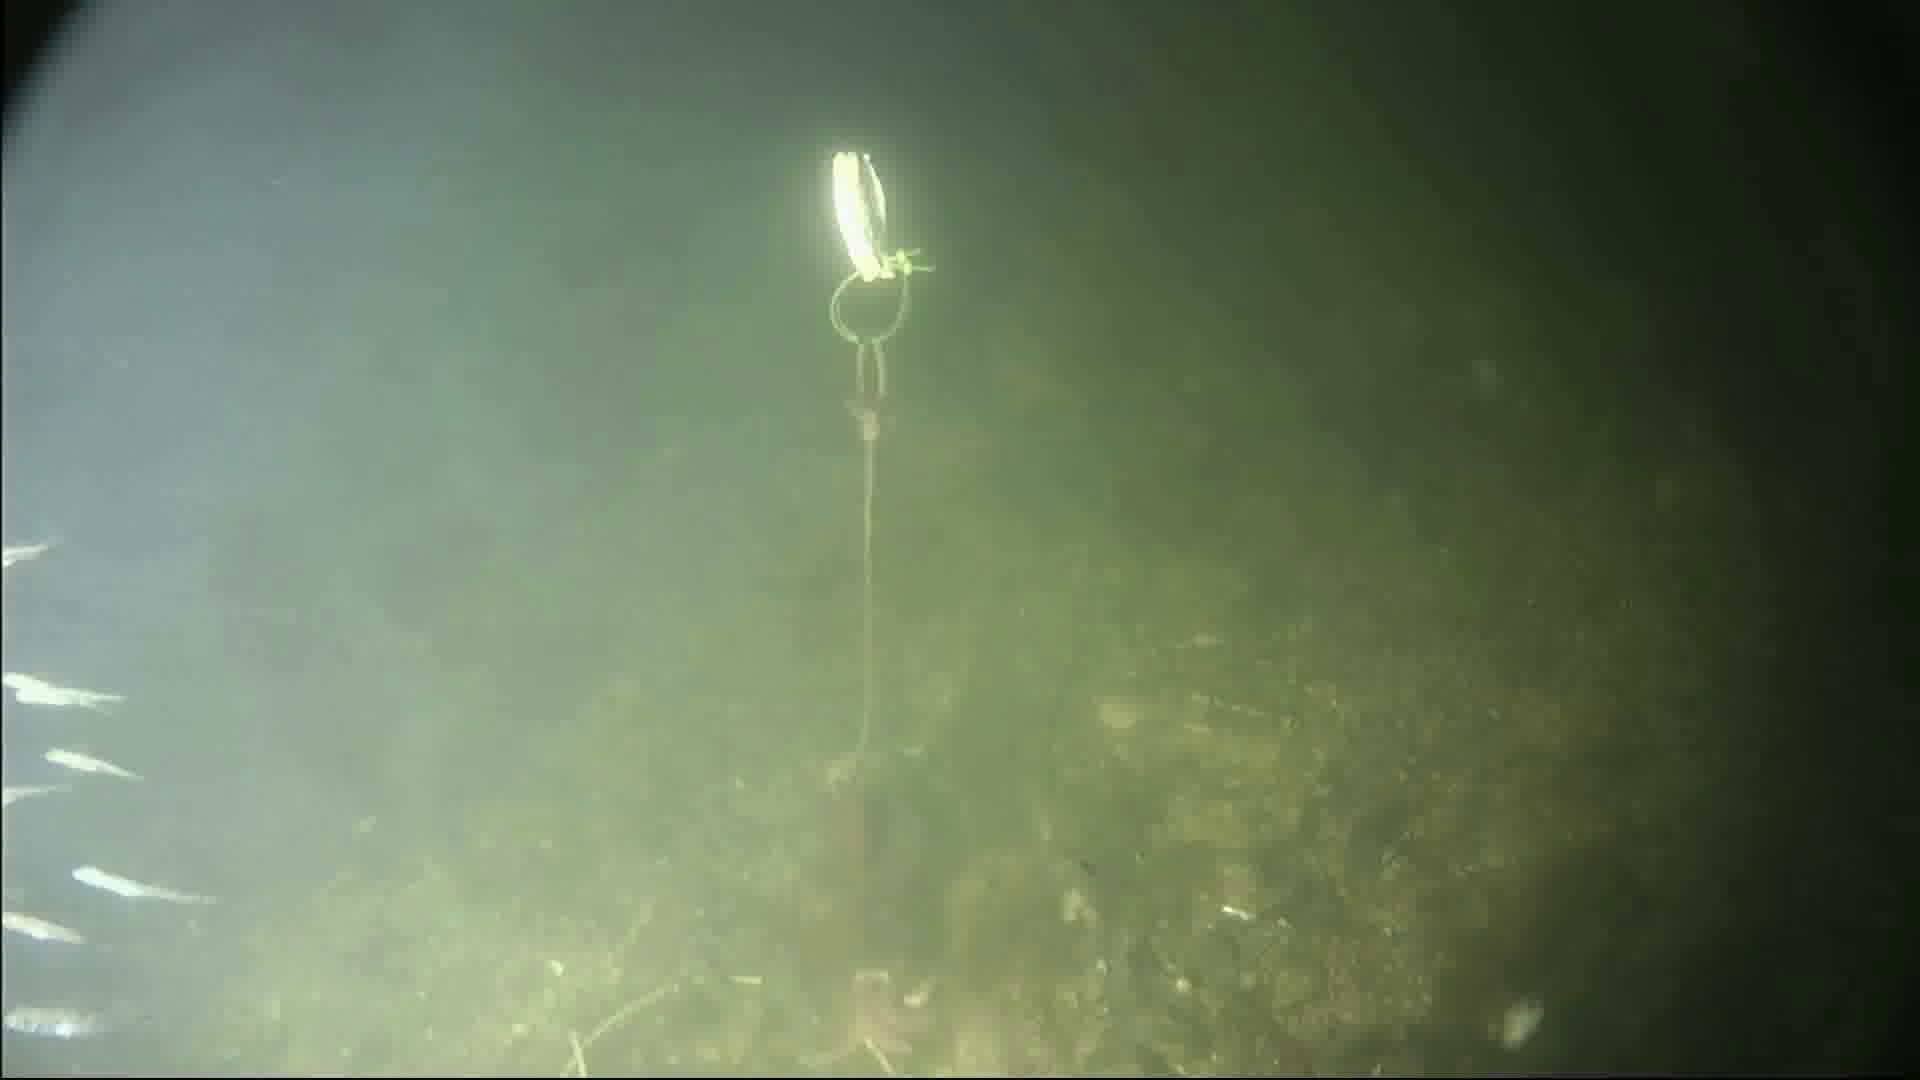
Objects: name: starfish
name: crab
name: small_fish